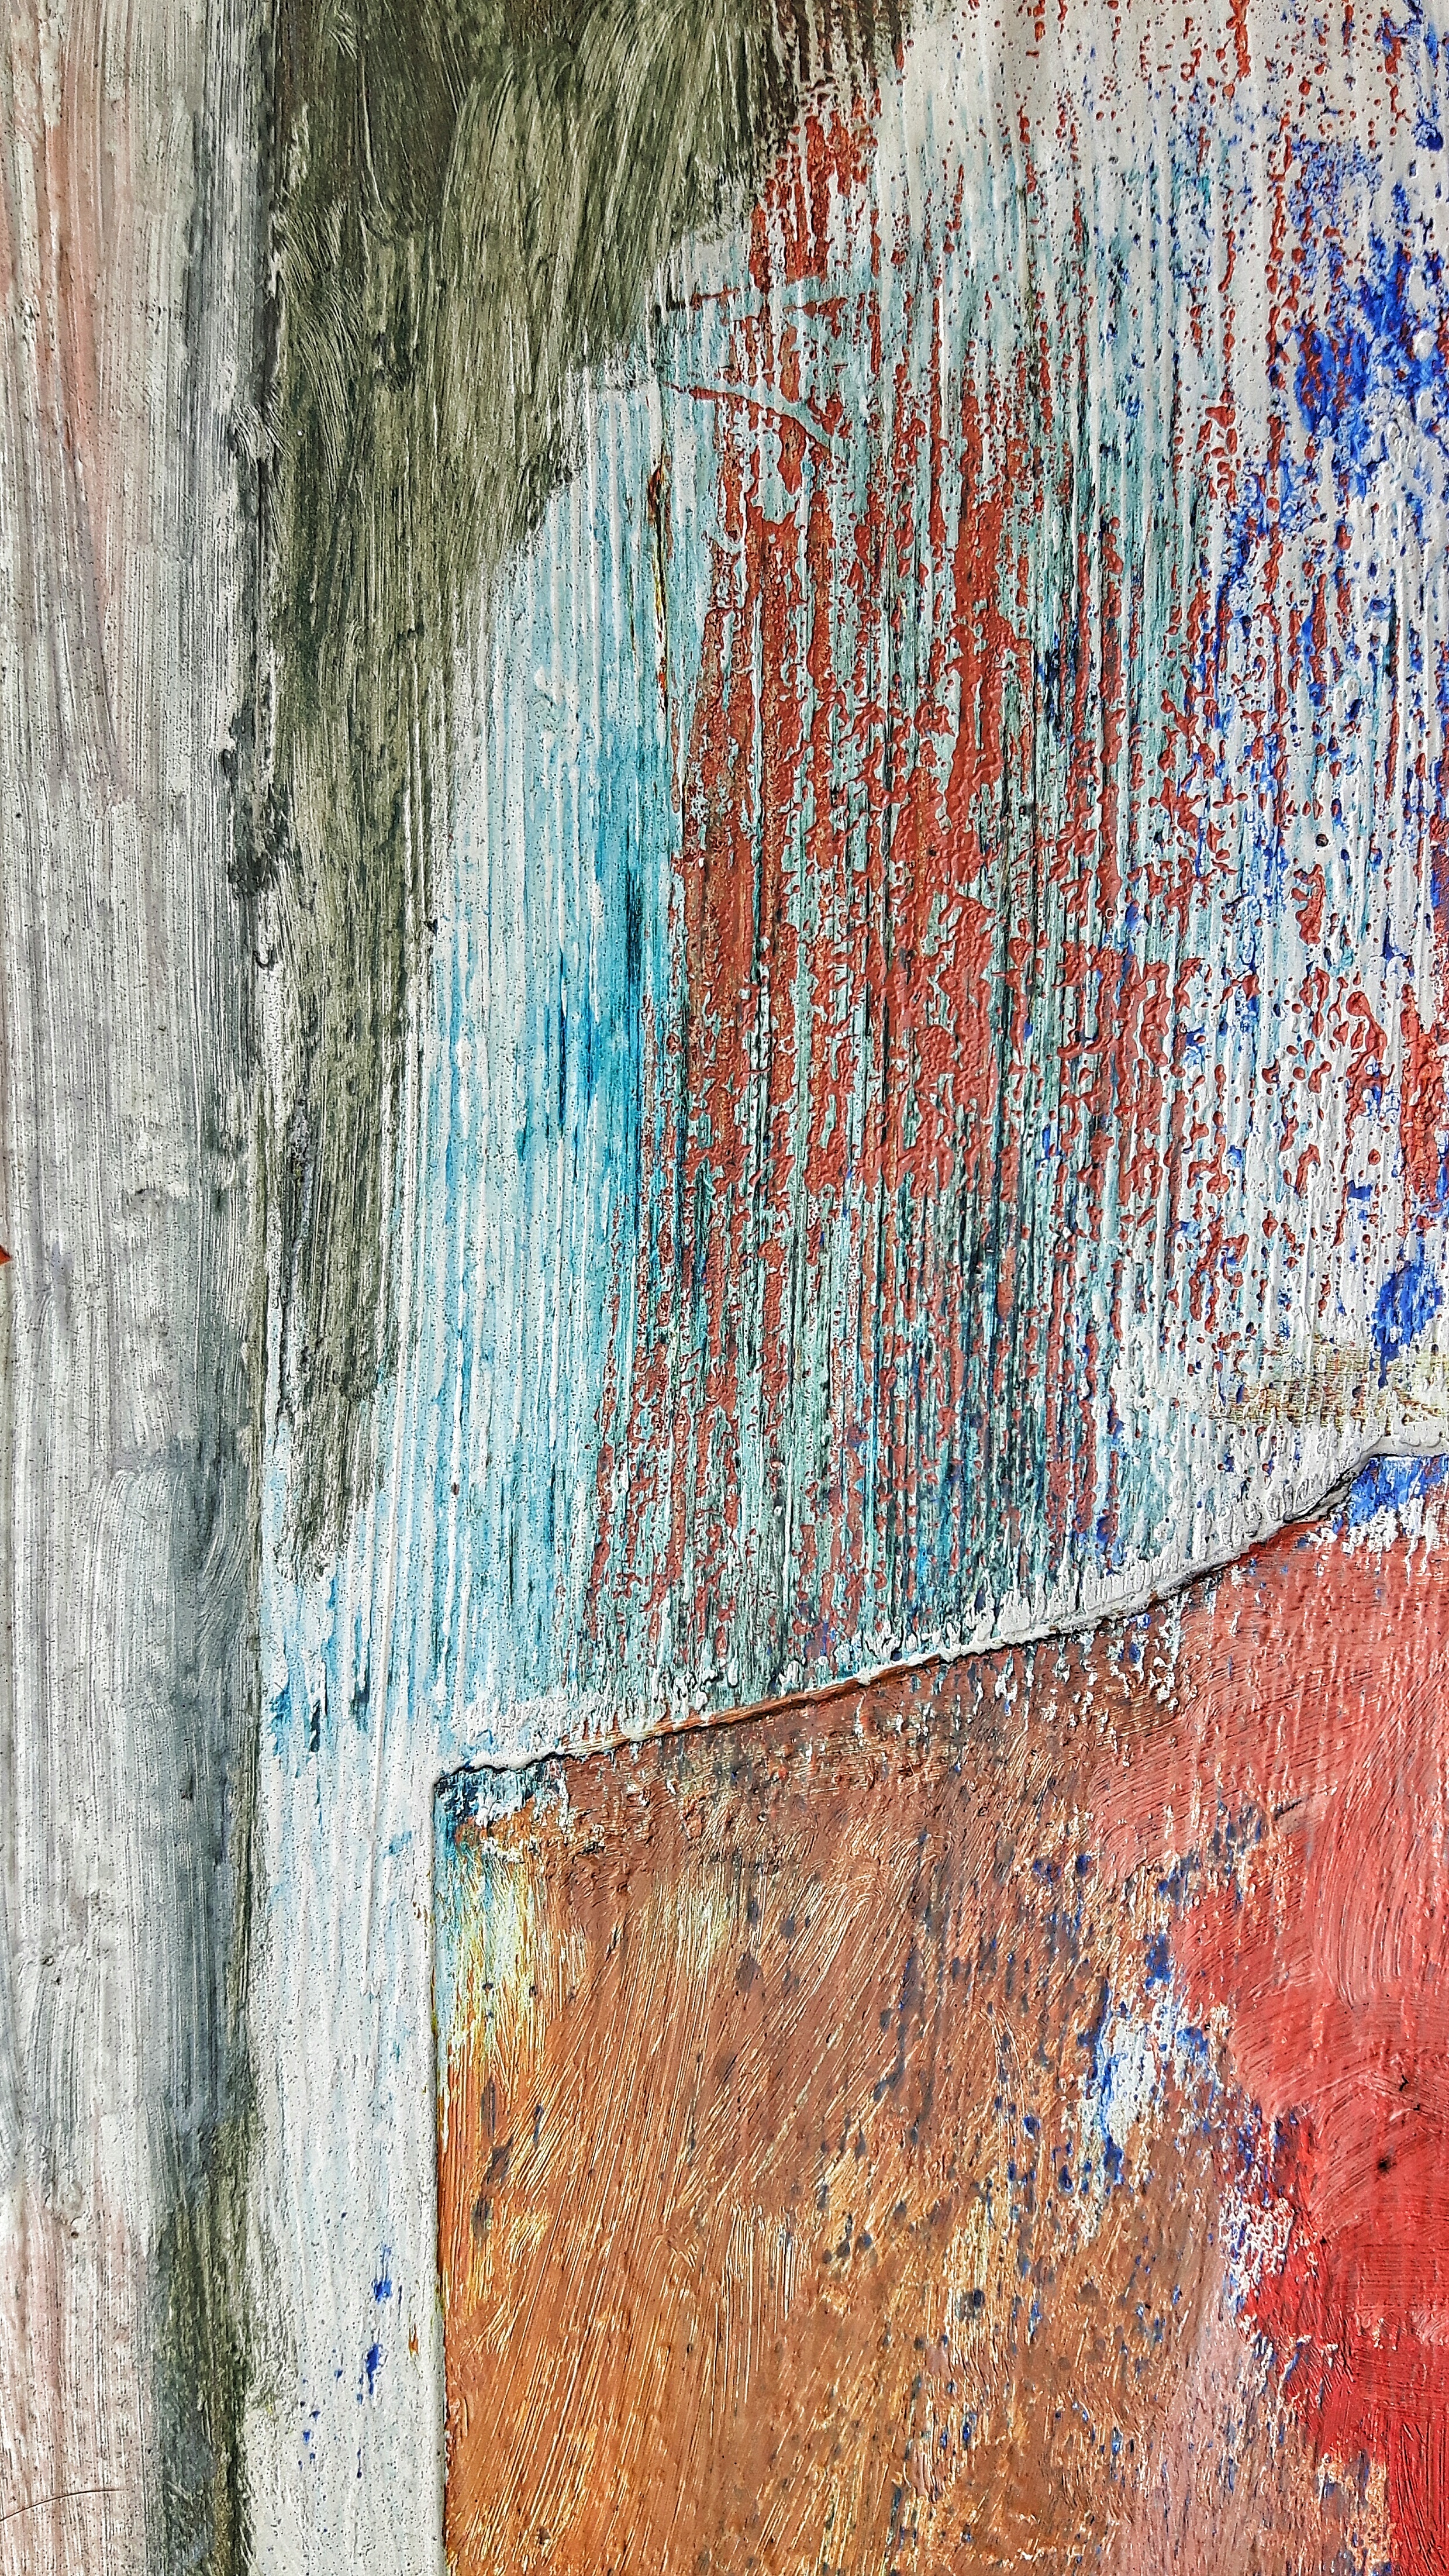
wood, texture, wall, color, paint, blue, material, painting, art, drawing, modern art, the framework, acrylic paint